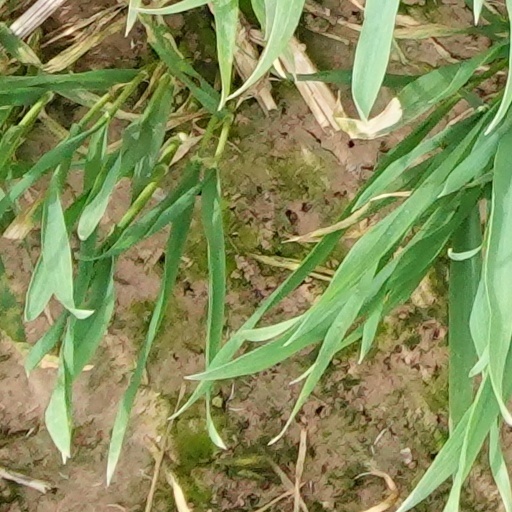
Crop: wheat